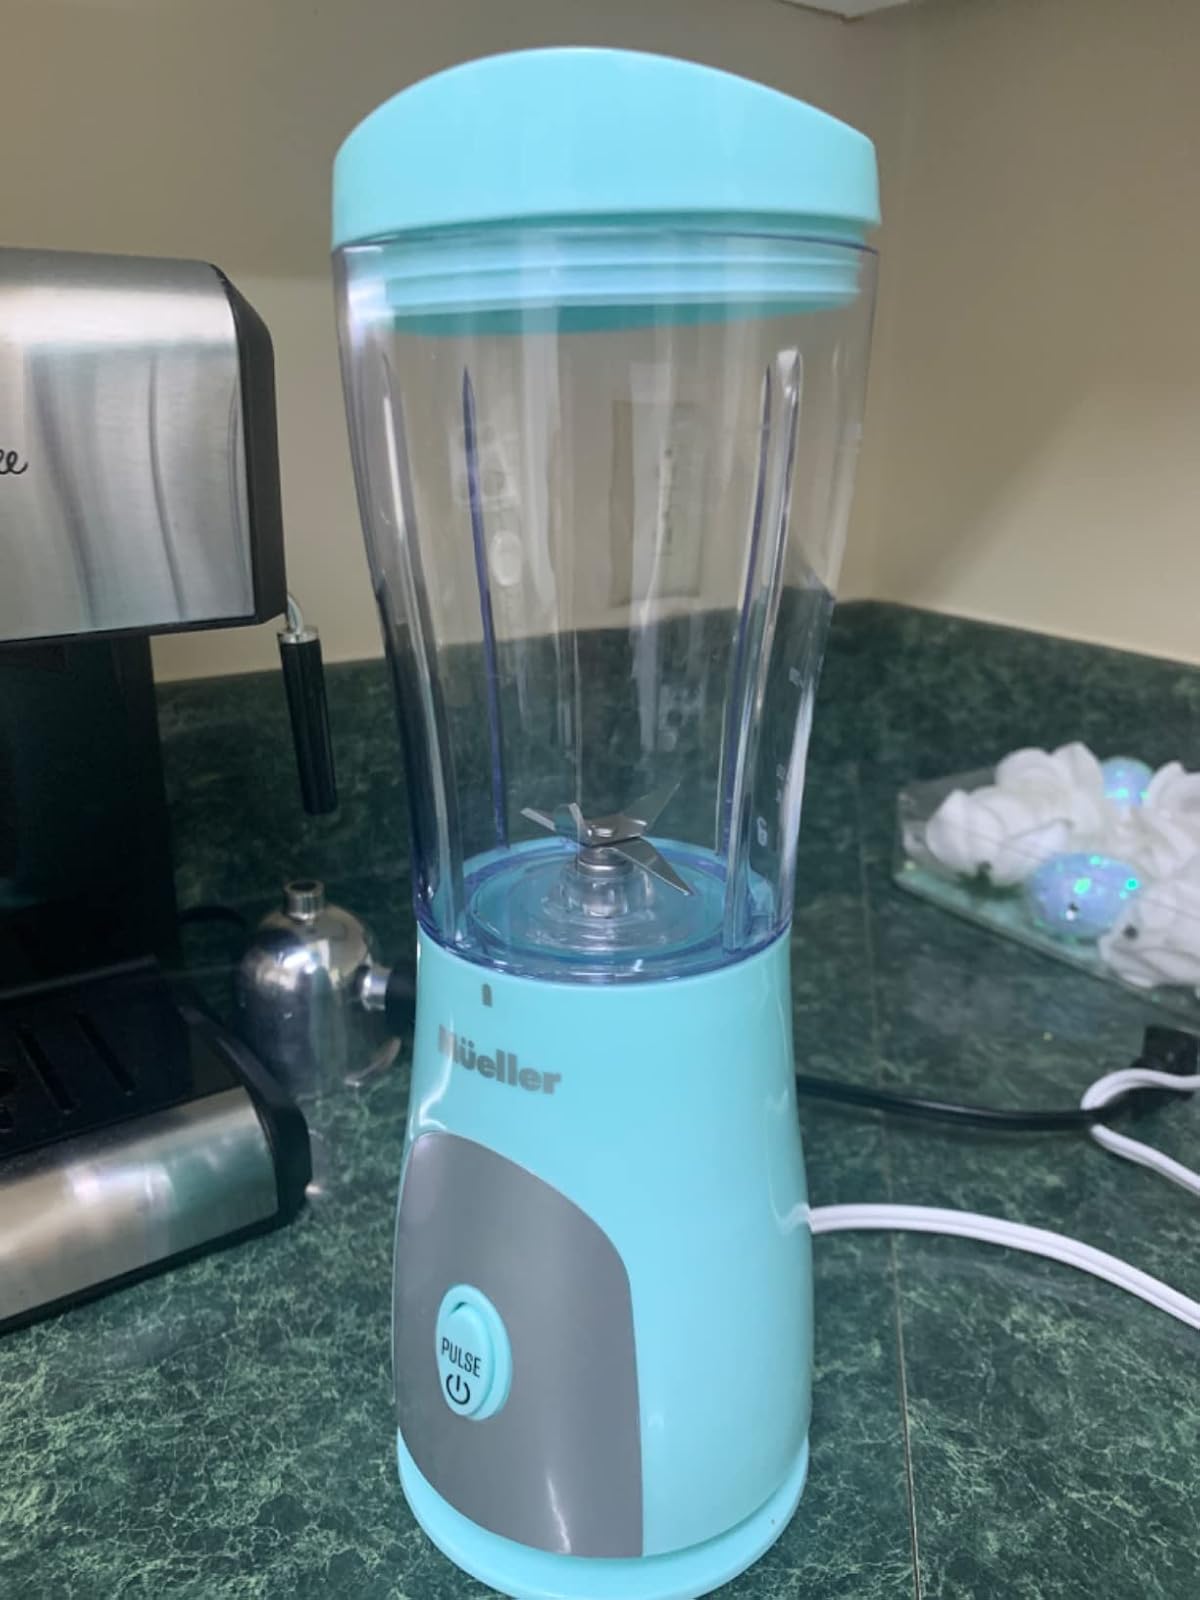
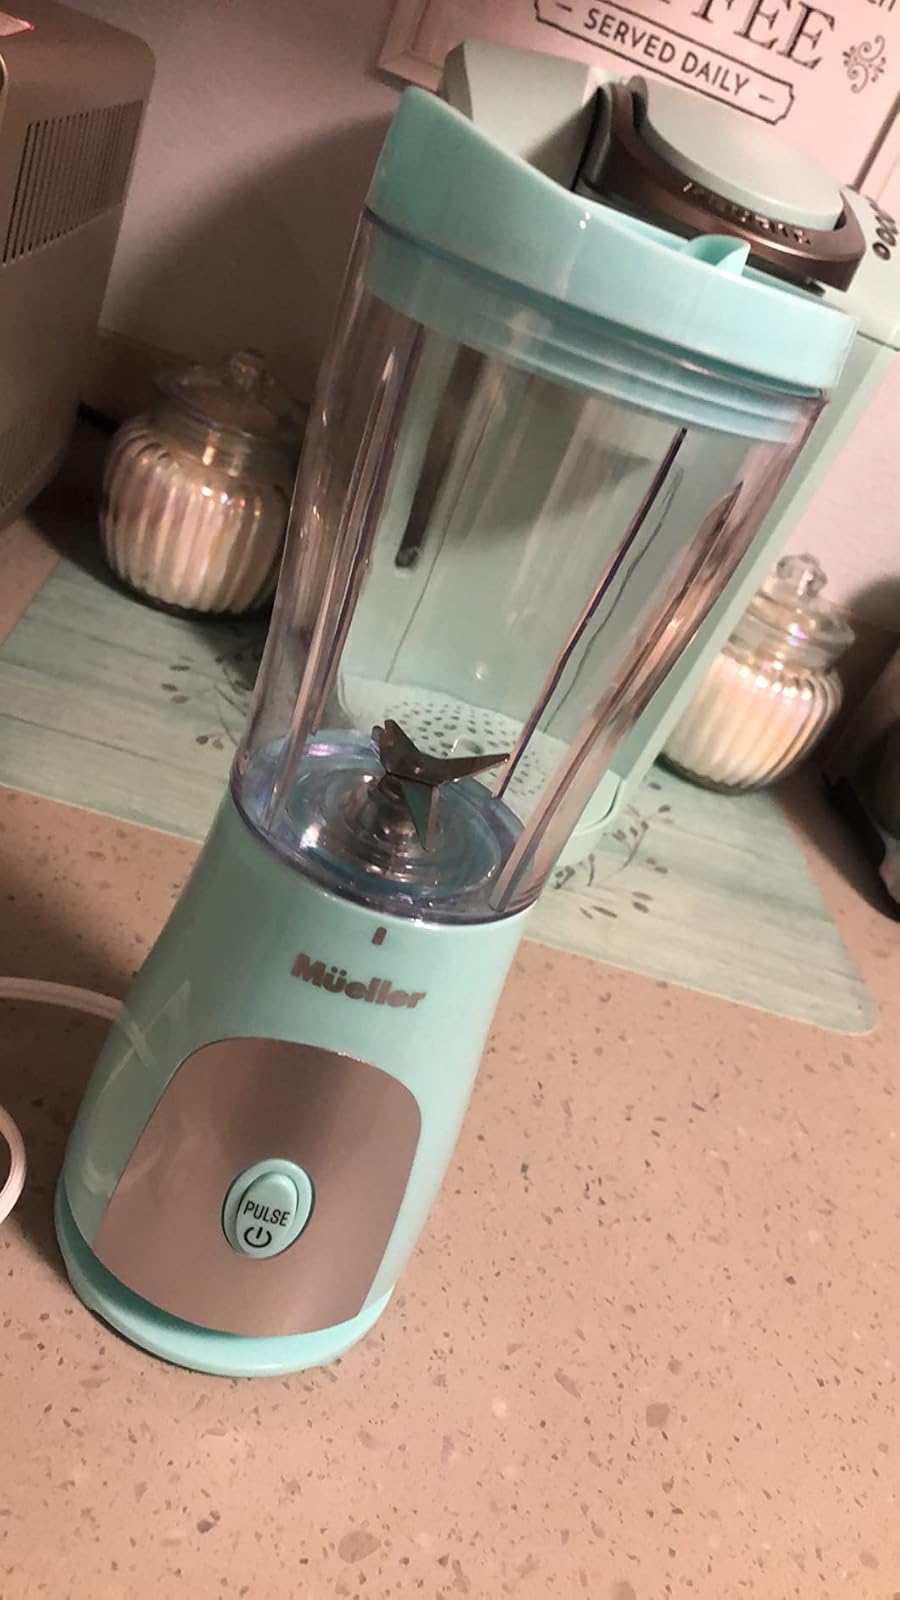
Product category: items_blender
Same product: yes